Four Palaces

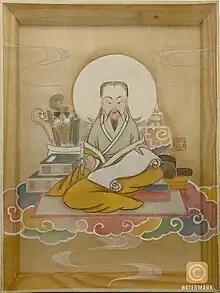
A watercolor painting depicts the Fourth Venerable Mandarin of Earth in the Four Palaces denomination, Vietnam's indigenous Mother Goddess religion.

His full title is the Third Crown Prince and Princely Mandarin of Water Palace (Đệ Tam Thoải Phủ Hoàng Thái Tử Vương Quan).